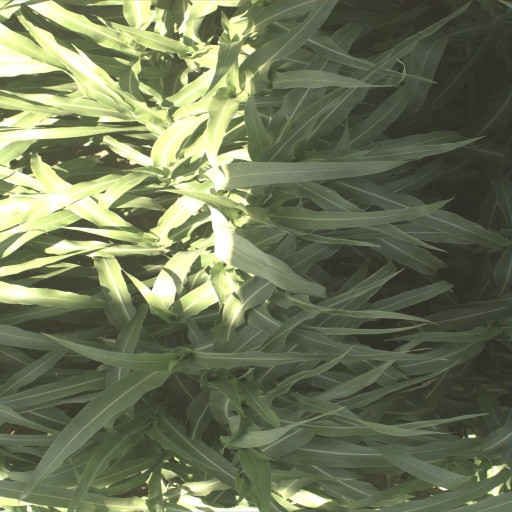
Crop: sorghum